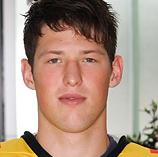
Age: 19